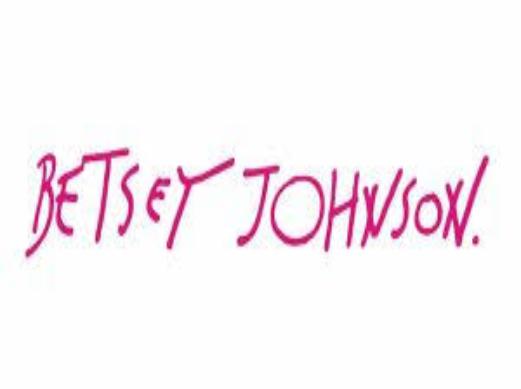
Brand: Betsey Johnson
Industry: Clothes